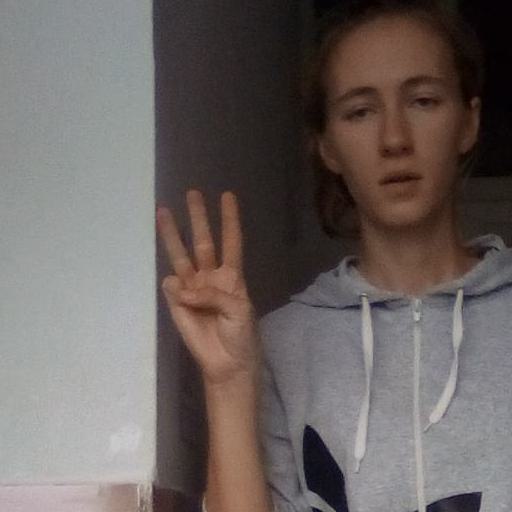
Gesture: three